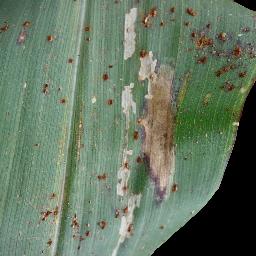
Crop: corn
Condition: (maize)_northern_blight